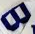
Number: 8